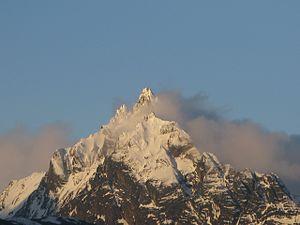
Le mont Olivia ou cerro Olivia est une montagne argentine de Terre de Feu qui domine Ushuaïa à 10 kilomètres environ à l’est.